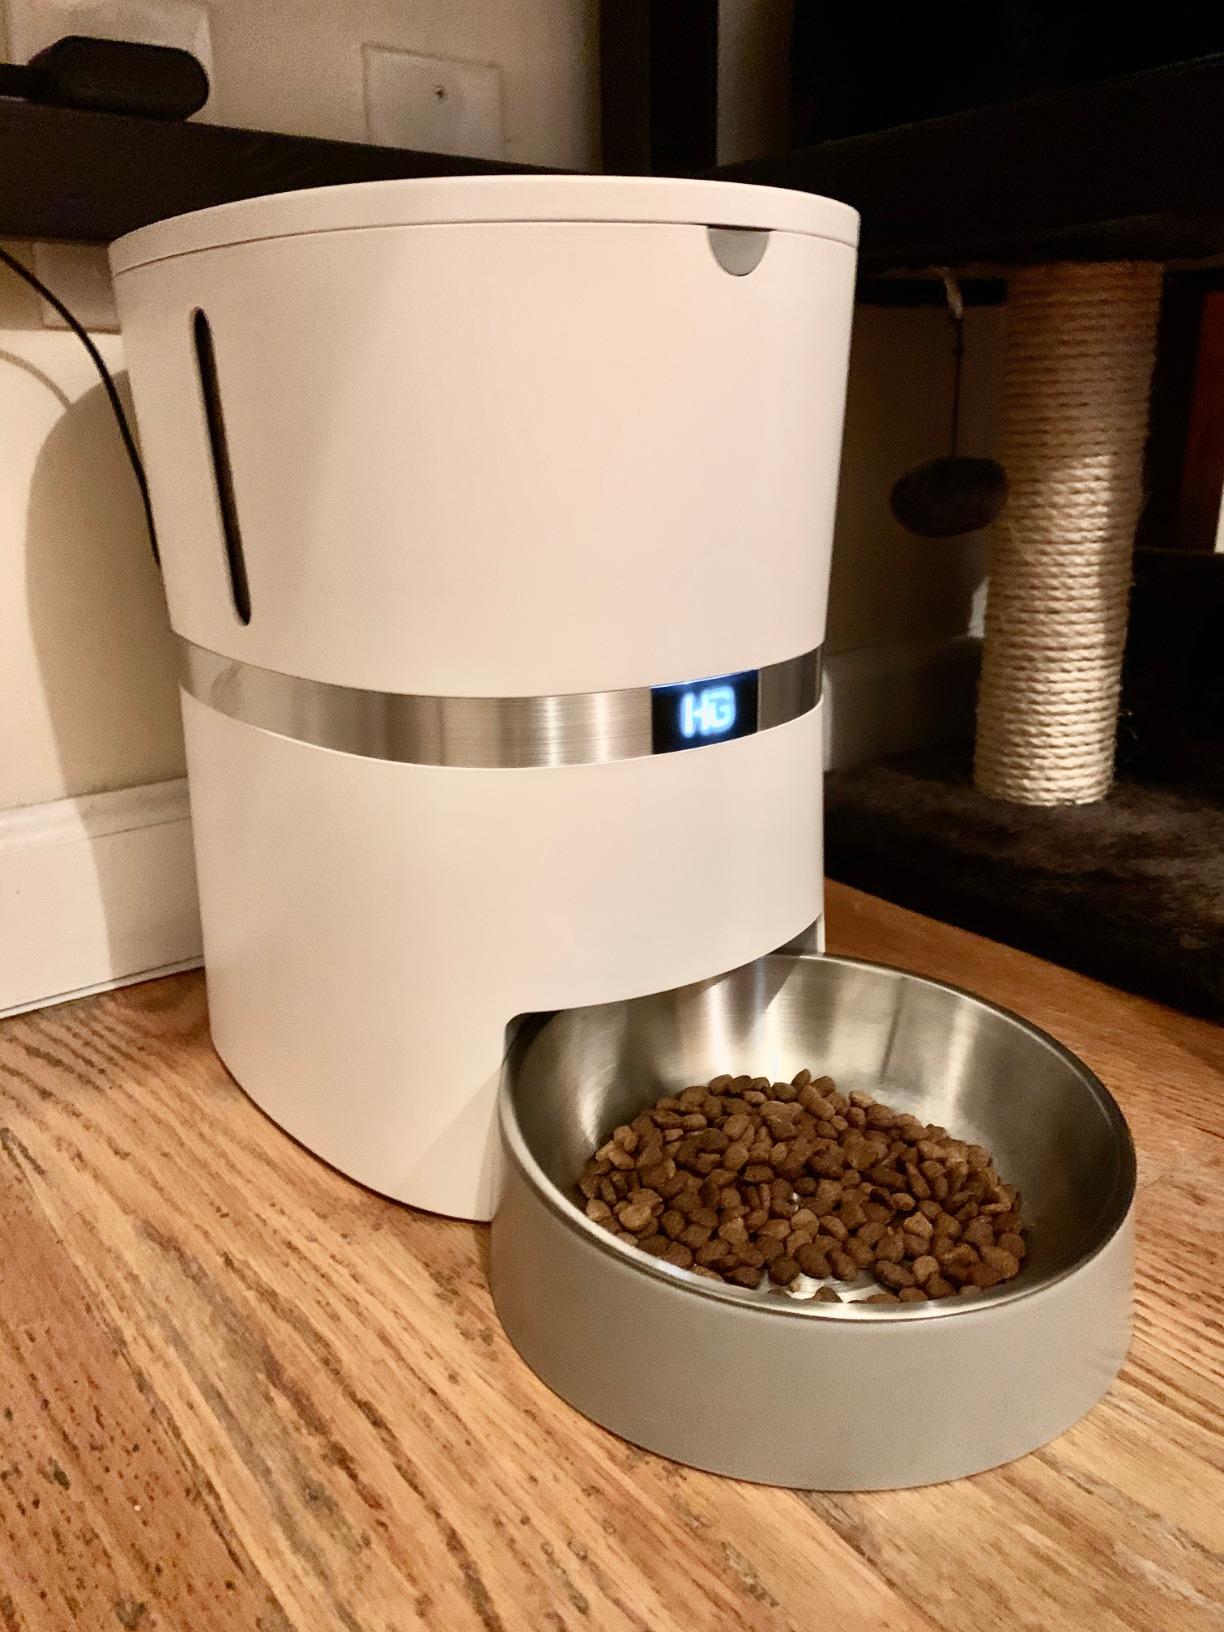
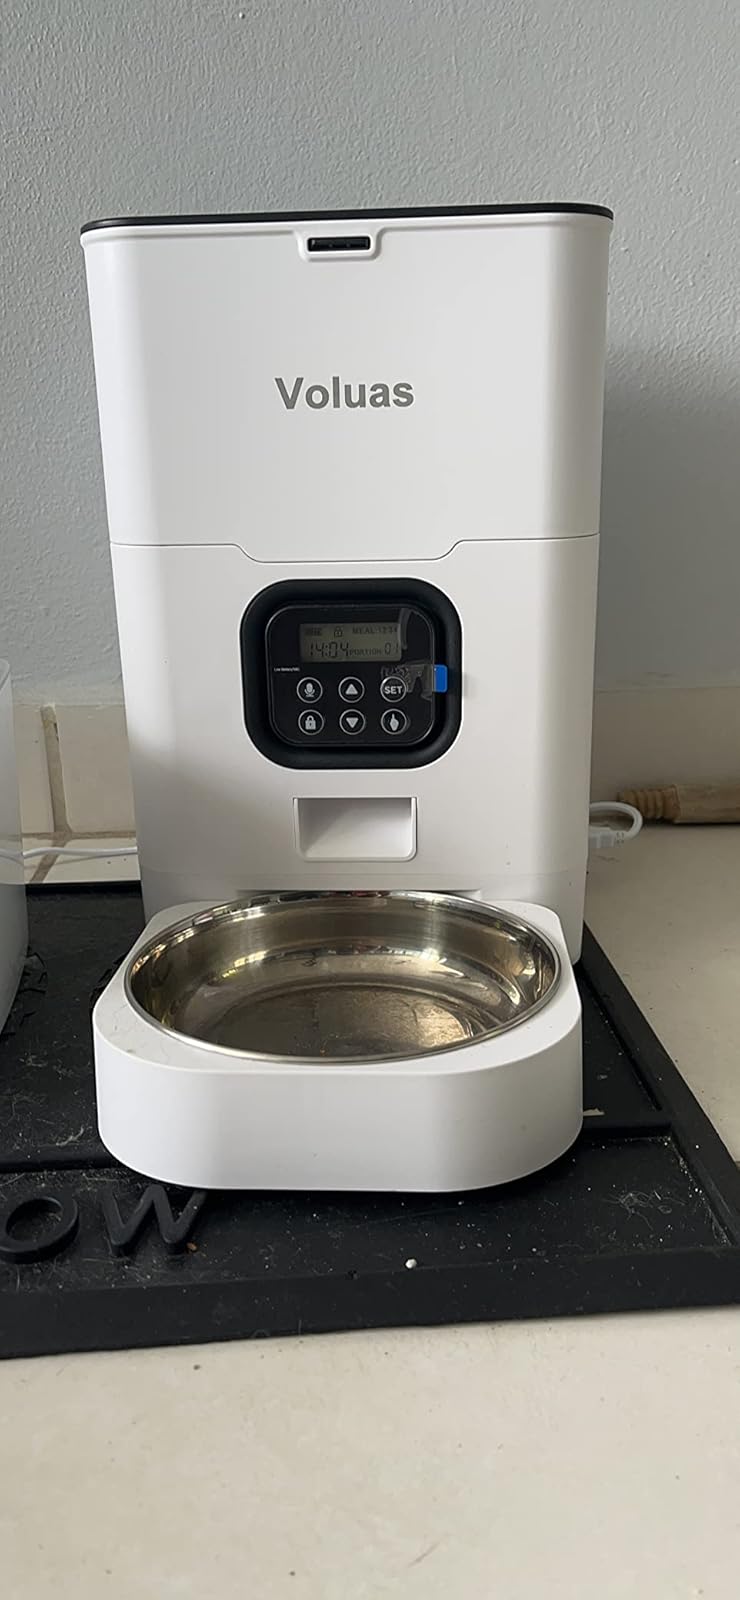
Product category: items_feeder
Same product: no